Gorham, Maine

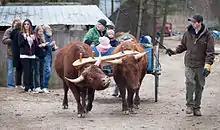
Ox cart at Merrifield Farm

As of the census of 2010, there were 16,381 people, 5,719 households, and 4,064 families living in the town. The population density was . There were 5,972 housing units at an average density of . The racial makeup of the town was 96.5% White, 0.7% African American, 0.3% Native American, 0.9% Asian, 0.2% from other races, and 1.4% from two or more races. Hispanic or Latino of any race were 0.9% of the population.